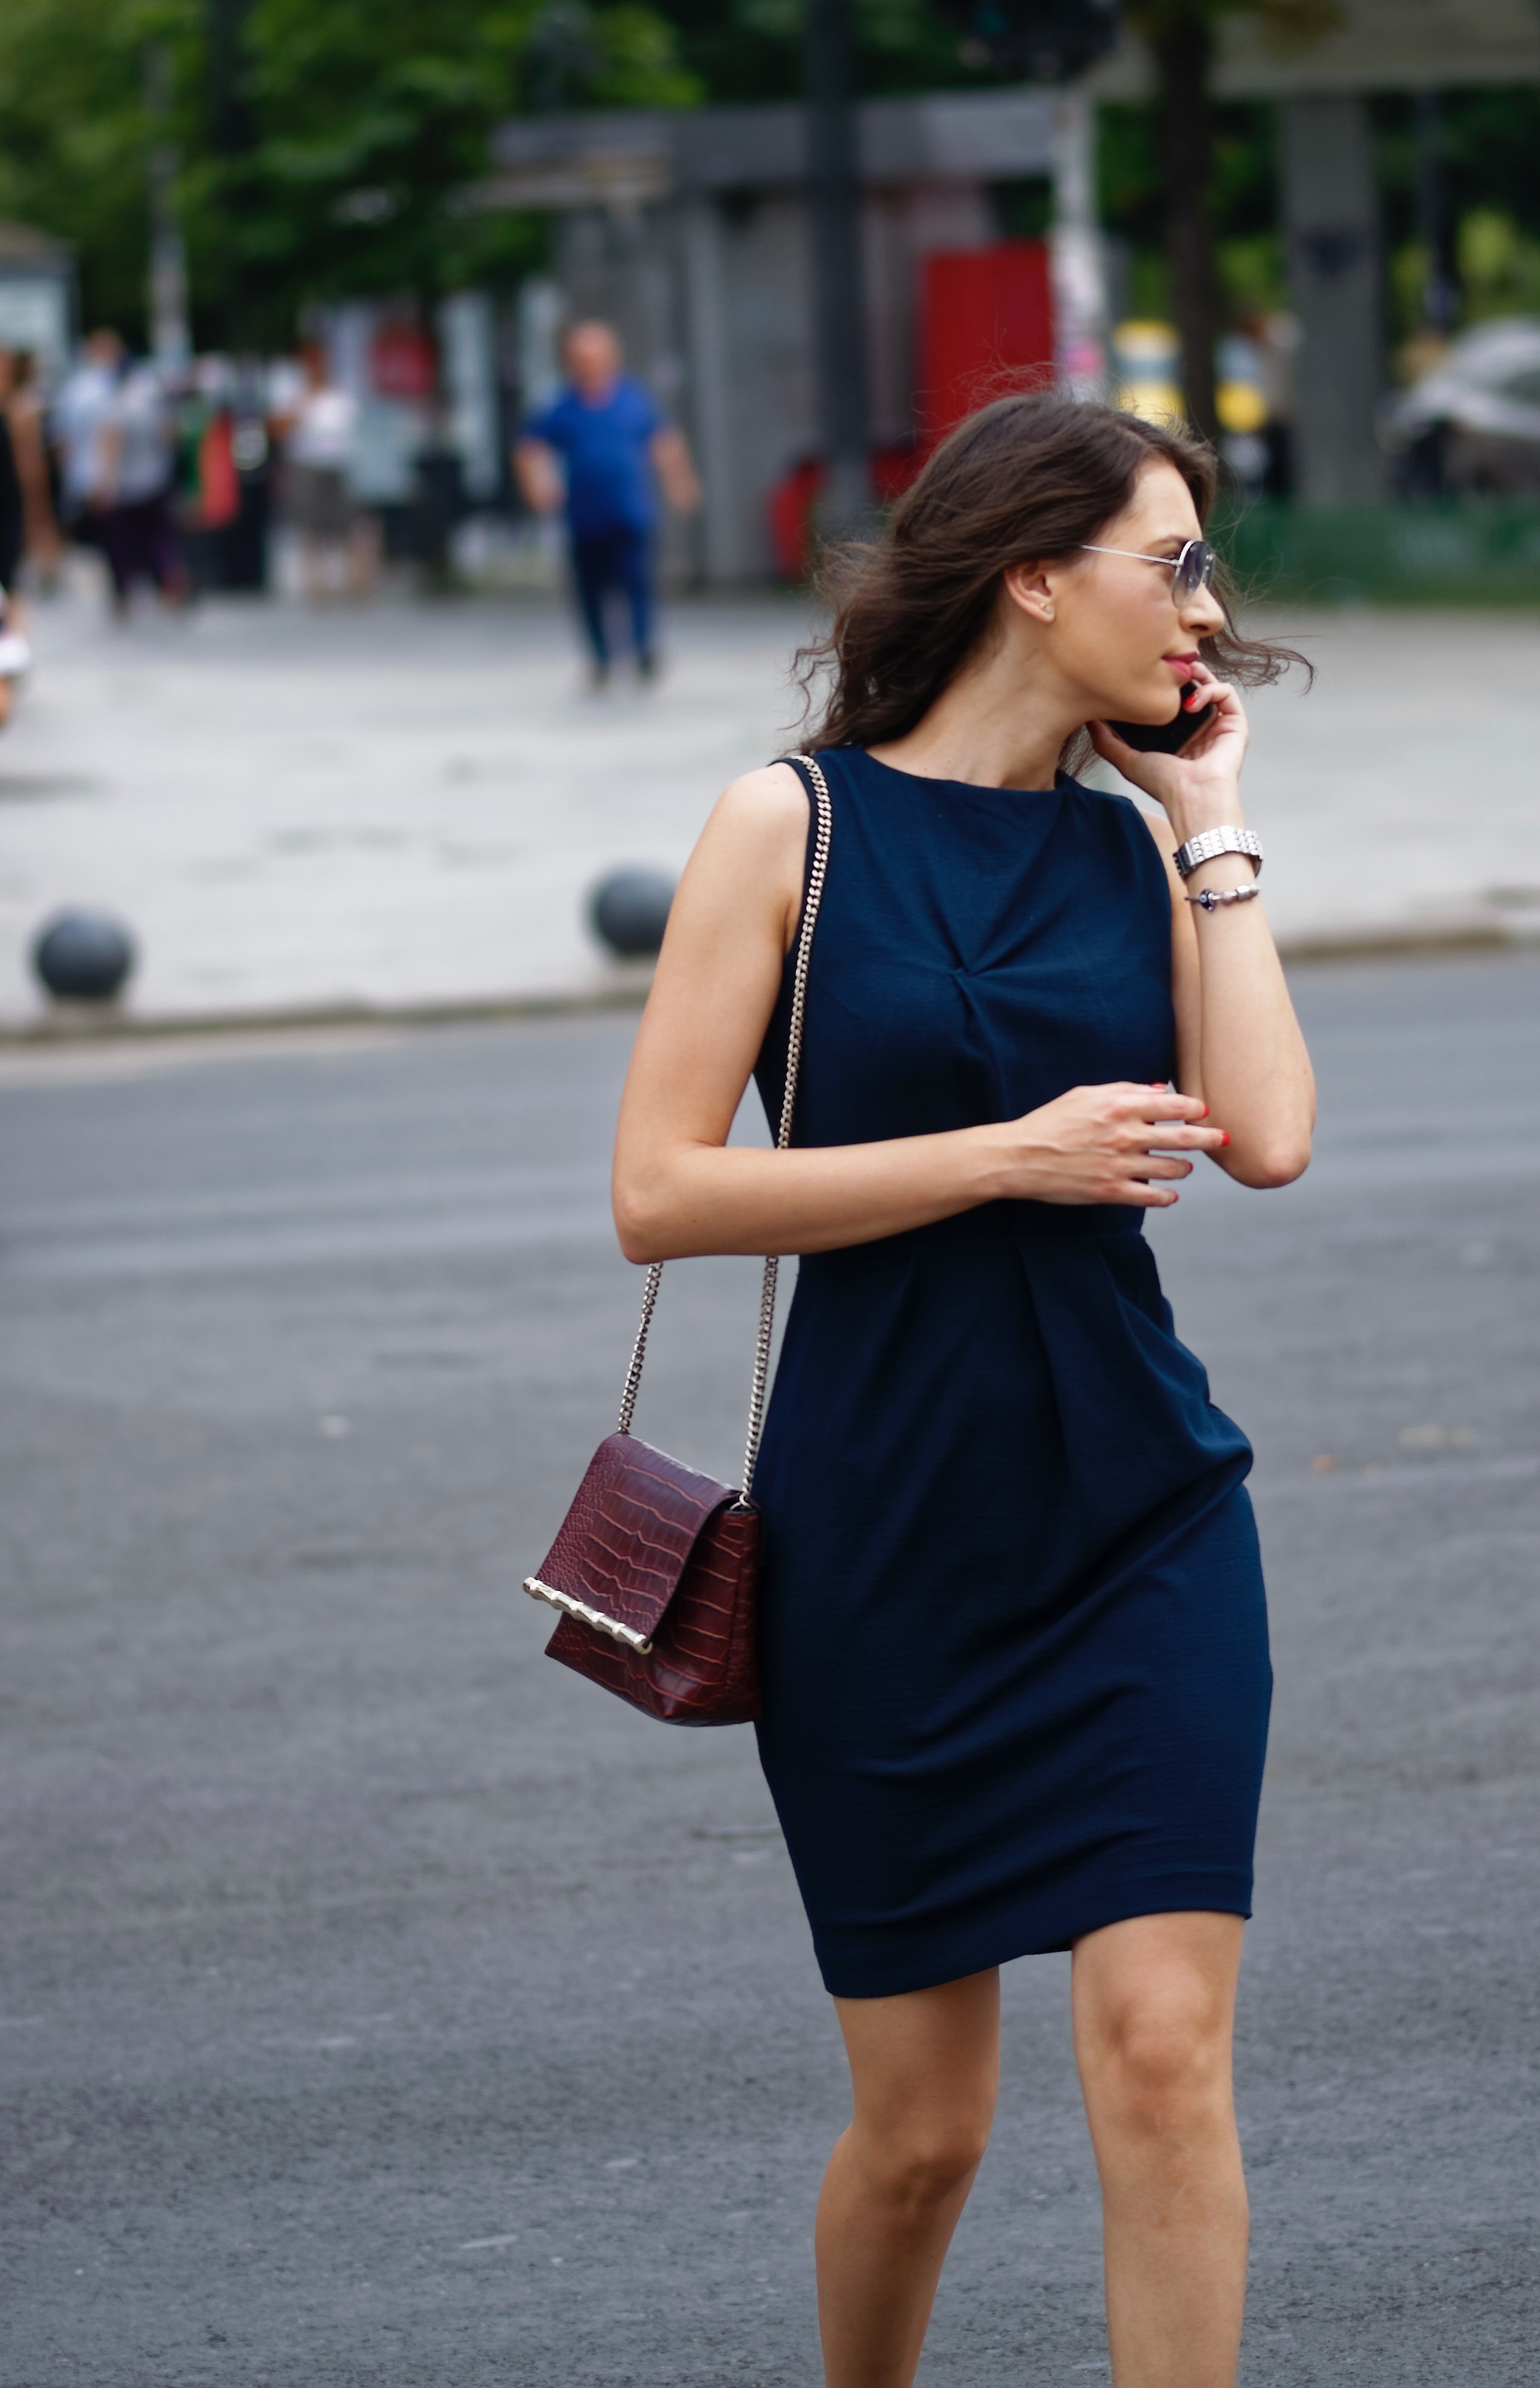
shoulder, white, clothing, street fashion, photograph, dress, blue, human leg, fashion, beauty, snapshot, leg, street, waist, little black dress, thigh, footwear, neck, cocktail dress, joint, infrastructure, knee, road, electric blue, sunglasses, human body, photography, brown hair, shorts, shoe, long hair, sleeveless shirt, sleeve, trunk, style, fashion accessory, calf, Sheath dress, abdomen